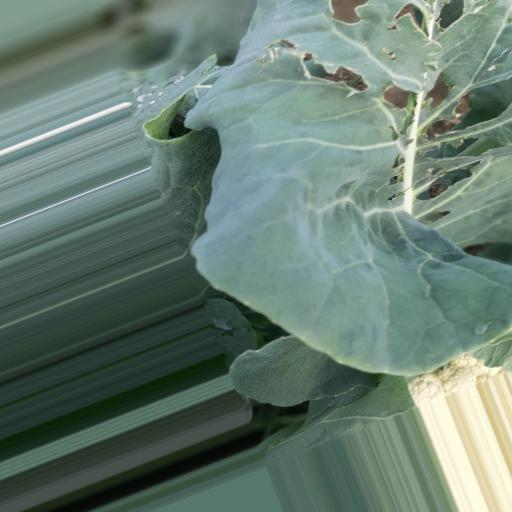
Label: Black Rot